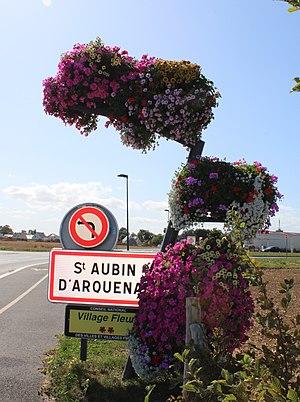
Entrée du village
Saint-Aubin-d'Arquenay est une commune française située dans le département du Calvados en région Normandie, peuplée de 1 070 habitants.